Friedrich Traugott Kützing

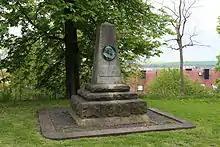
Monument to Kützing in Nordhausen

He is the taxonomic authority of the genera "Syringodium" (family Cymodoceaceae) and "Phlebothamnion" (family Ceramiaceae).